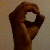
The image shows a hand gesture representing the letter 'O' in Indian Sign Language.